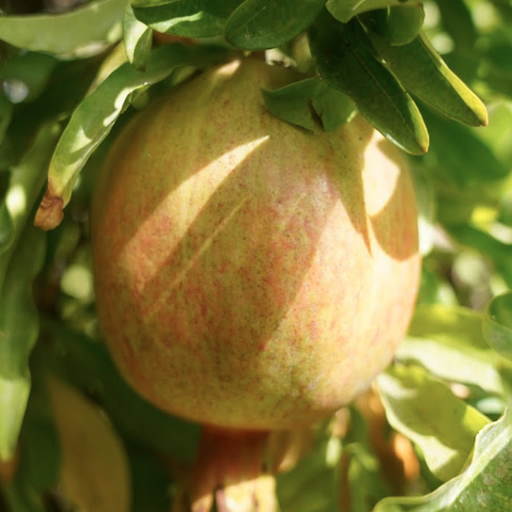
Label: Healthy